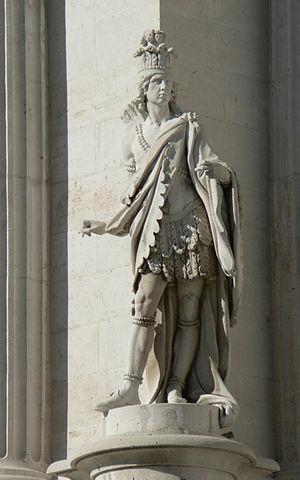
Statue de Moctezuma, connu comme Moctezuma II, a été souverain de l'Empire aztèque du Mexique, (1502-1520). Dans la façade sud de l'Étage Principal du Palais Royal de Madrid. Español: Estatua de Moctezuma, conocido como Moctezuma II, fue soberano del Imperio azteca de México,(1502-1520). En la fachada sur del Piso Principal del Palacio Real de Madrid. Obra de Juan Pascual de Mena.